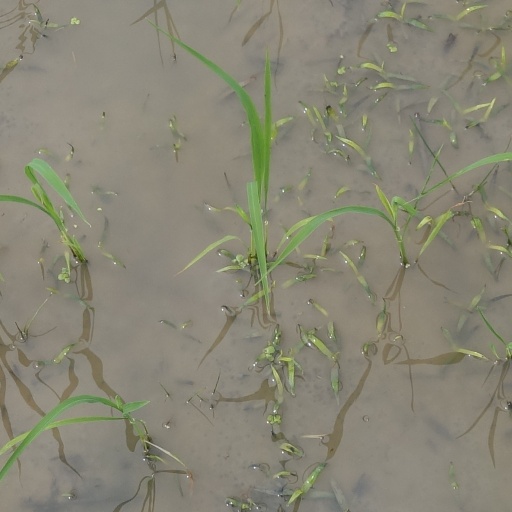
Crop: rice